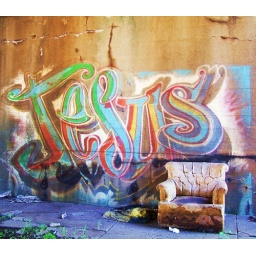
Grafitti and chair underneath a bridge in Detroit...mysterious fly infested bag in in the shape of a dog nearby.